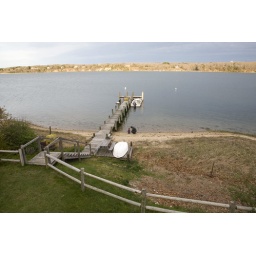
Scott and Sophie look at rocks on the beach by Jon's house